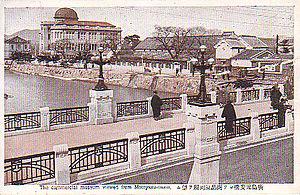
Hiroshima mon amour est un film franco-japonais d'Alain Resnais sorti en 1959. Le scénario est signé de la romancière Marguerite Duras, qui y invoque le thème de la mémoire, riche dans son œuvre.
Hiroshima est une ville du Japon située sur la côte nord de la mer intérieure de Seto, sur l'île de Honshū, la plus grande île japonaise. Elle est la capitale de la préfecture d'Hiroshima et la ville la plus importante de la région de Chūgoku.